British Indian Ocean Territory

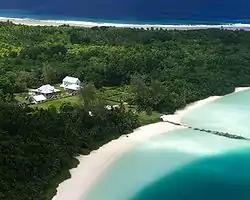
East Point in Diego Garcia, was the largest civilian settlement in the archipelago, and served as the administrative capital until the depopulation of the territory.

In 1990, the first BIOT flag was unfurled. This flag, which also contains the Union Jack, has depictions of the Indian Ocean, where the islands are located, in the form of white and blue wavy lines and a palm tree rising above the British crown. During the Gulf War, 20 nuclear-armed Boeing B-52 Stratofortress bombers were stationed at the base as a nuclear deterrent. The base was also strategically positioned to support the 2001 War in Afghanistan and the 2003 Iraq War.